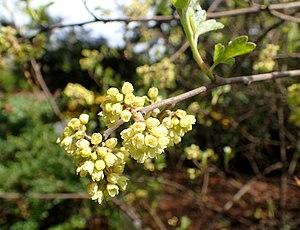
Rhus aromatica, ou sumac aromatique est un arbrisseau à feuilles caduc, une espèce de sumacs de la famille des Anacardiaceae.